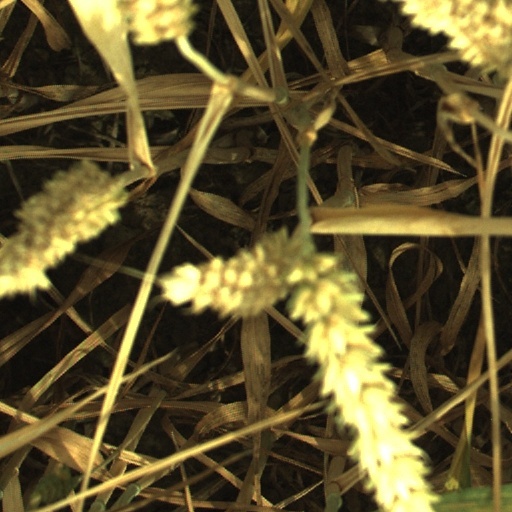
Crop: wheat